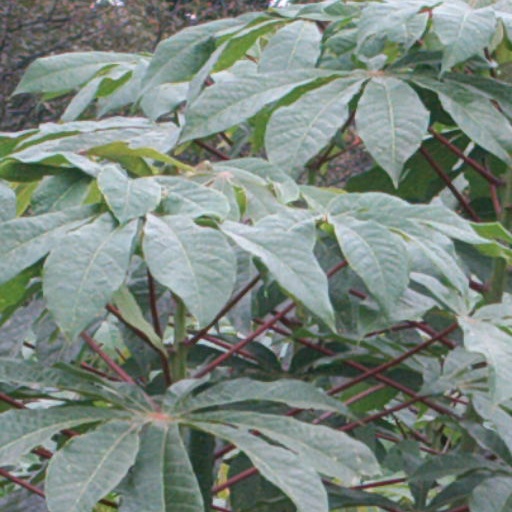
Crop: cassava